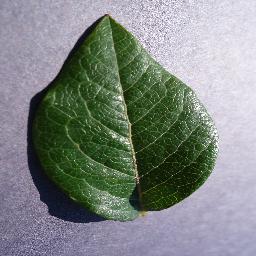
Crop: blueberry
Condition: healthy